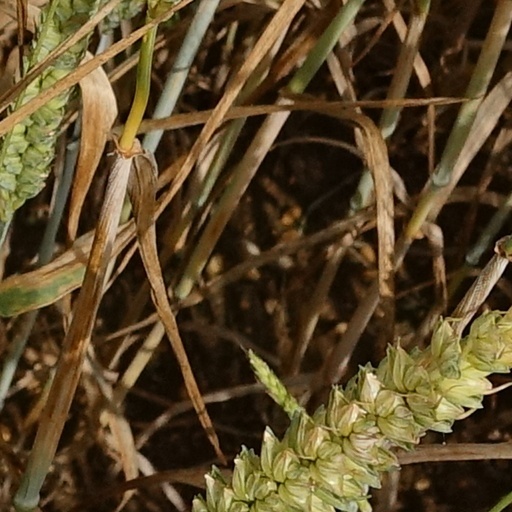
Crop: wheat